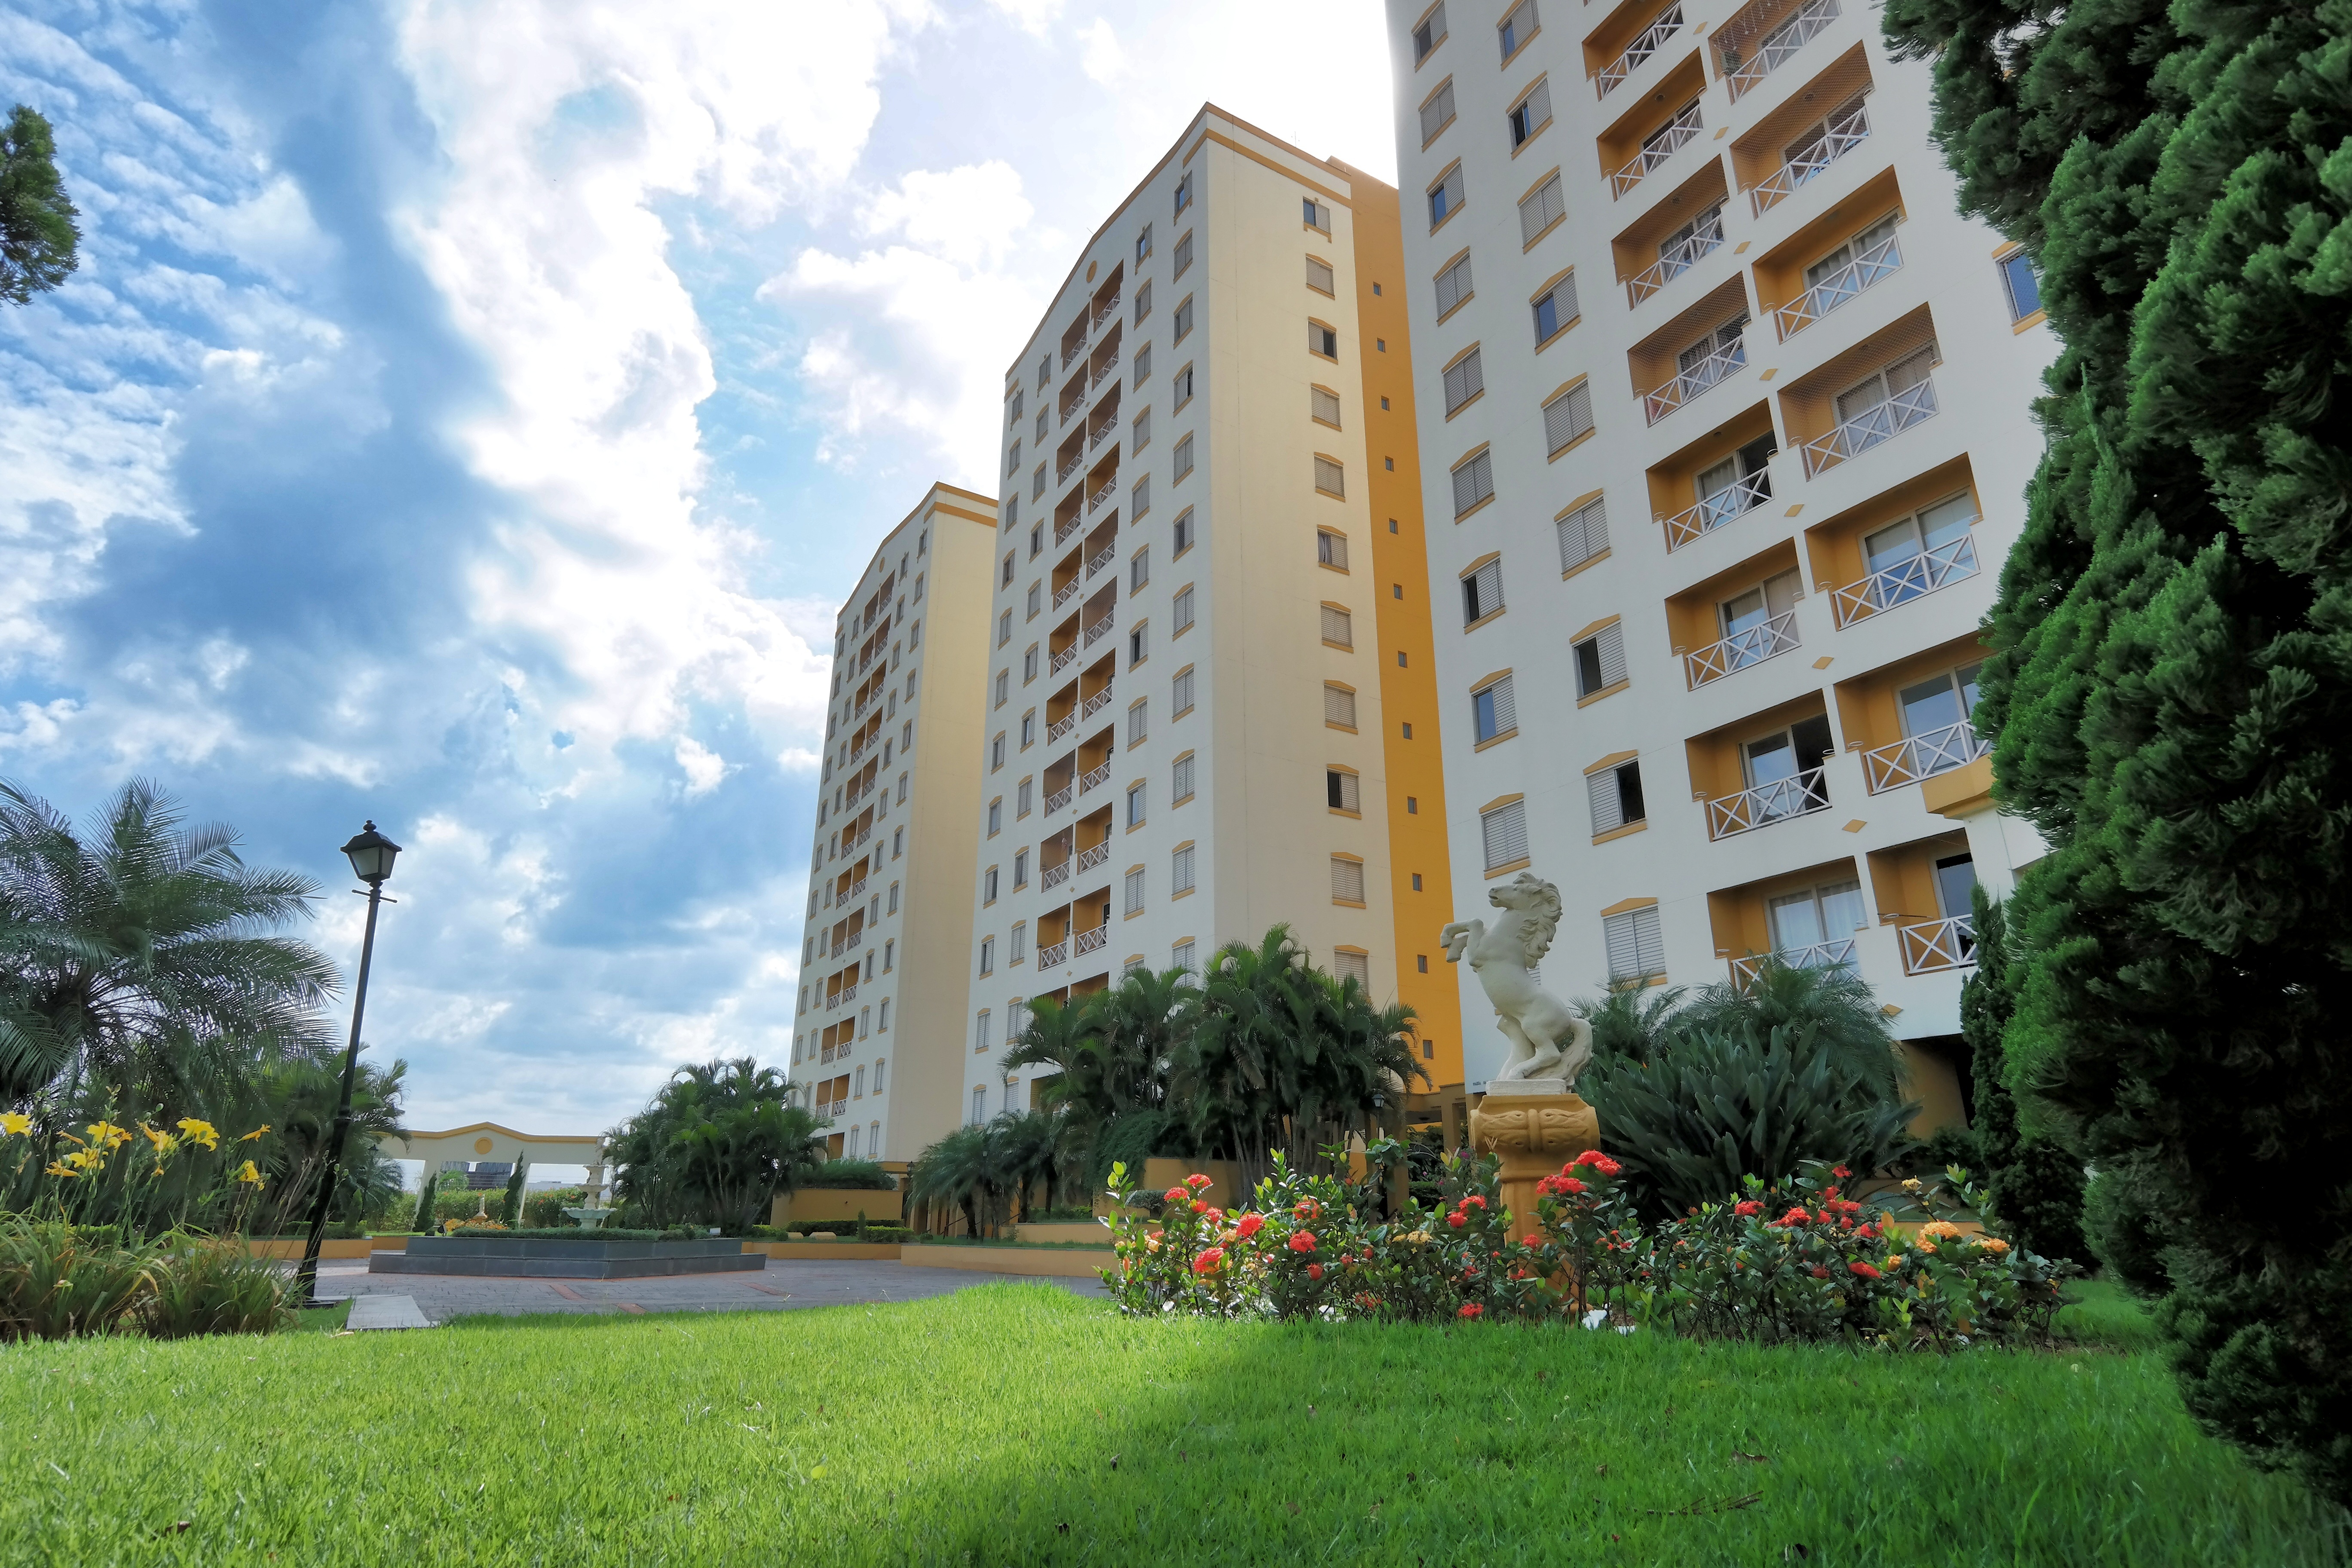
landscape, architecture, city, facade, property, garden, tower block, buildings, estate, brazil, condominium, neighbourhood, residential area, bauru